Sports rating system

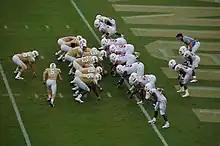
College football players in the United States

In the United States, the biggest use of sports ratings systems is to rate NCAA college football teams in Division I FBS, choosing teams to play in the College Football Playoff. Sports ratings systems are also used to help determine the field for the NCAA men's and women's basketball tournaments, men's professional golf tournaments, professional tennis tournaments, and NASCAR. They are often mentioned in discussions about the teams that could or should receive invitations to participate in certain contests, despite not earning the most direct entrance path (such as a league championship).